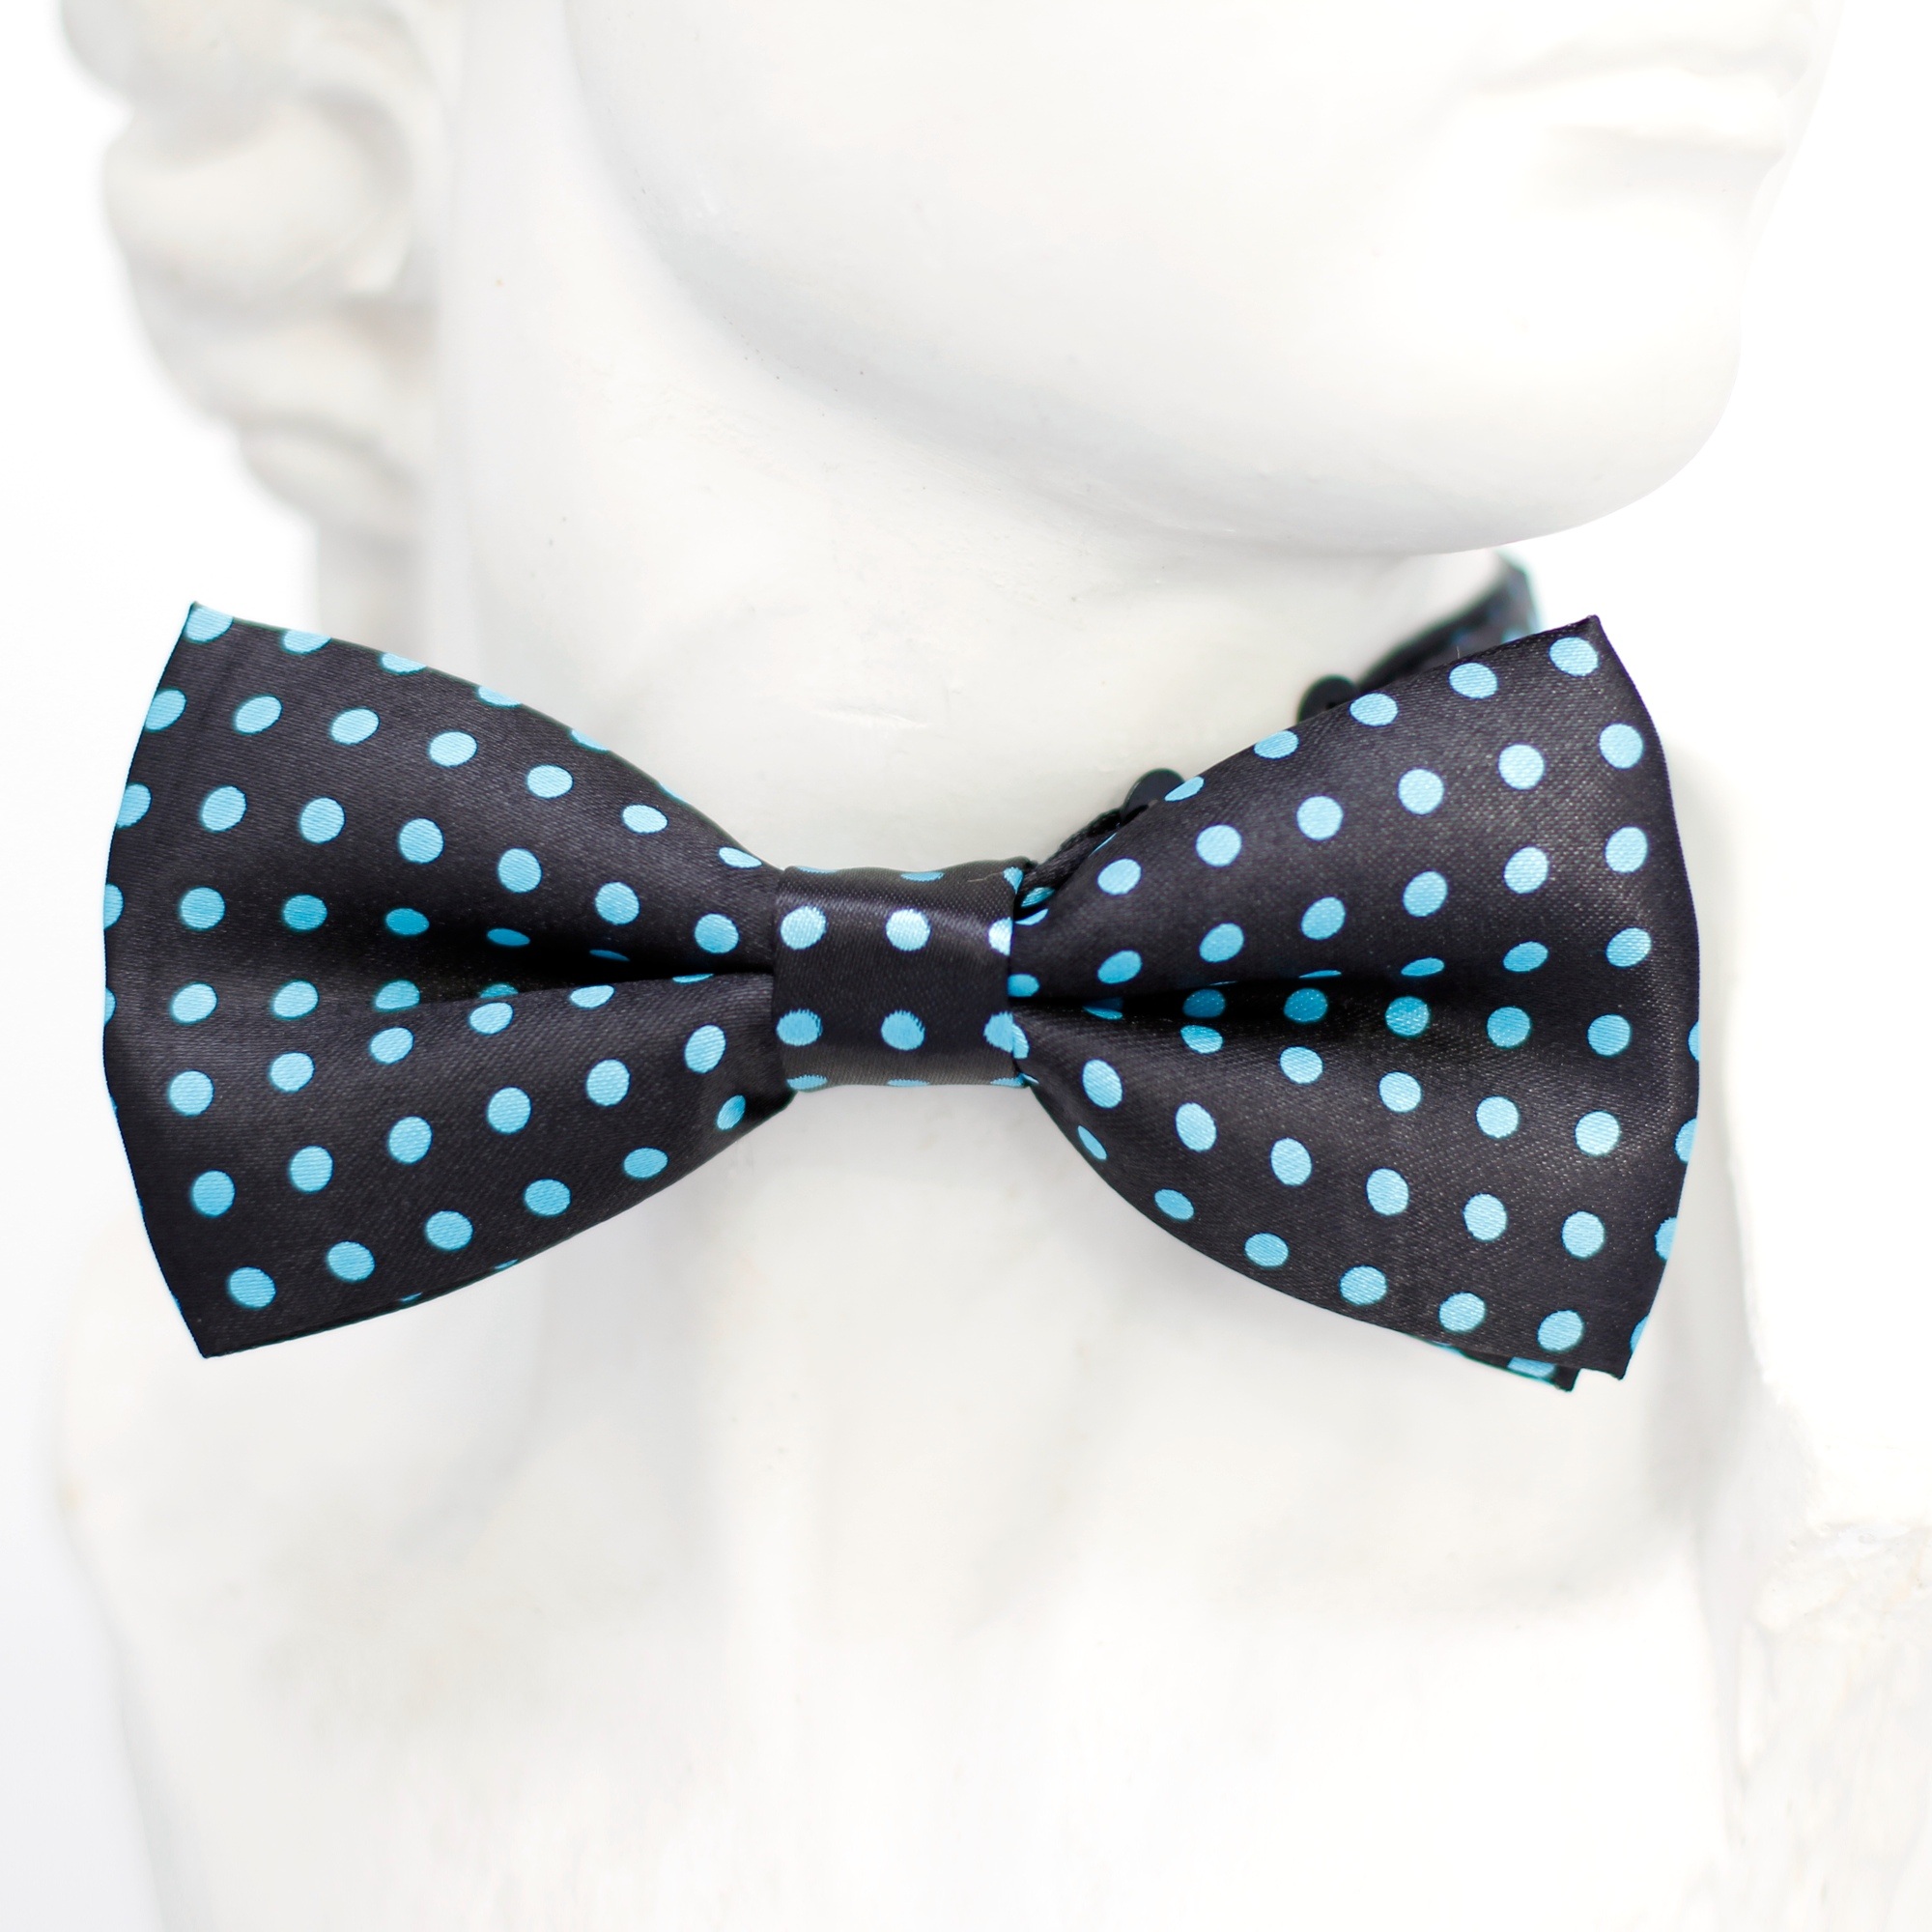
man, suit, antique, fly, profile, pattern, tie, fashion, blue, clothing, black, polka dot, design, dolls, loop, display dummy, points, fashionable, necktie, fashion accessory